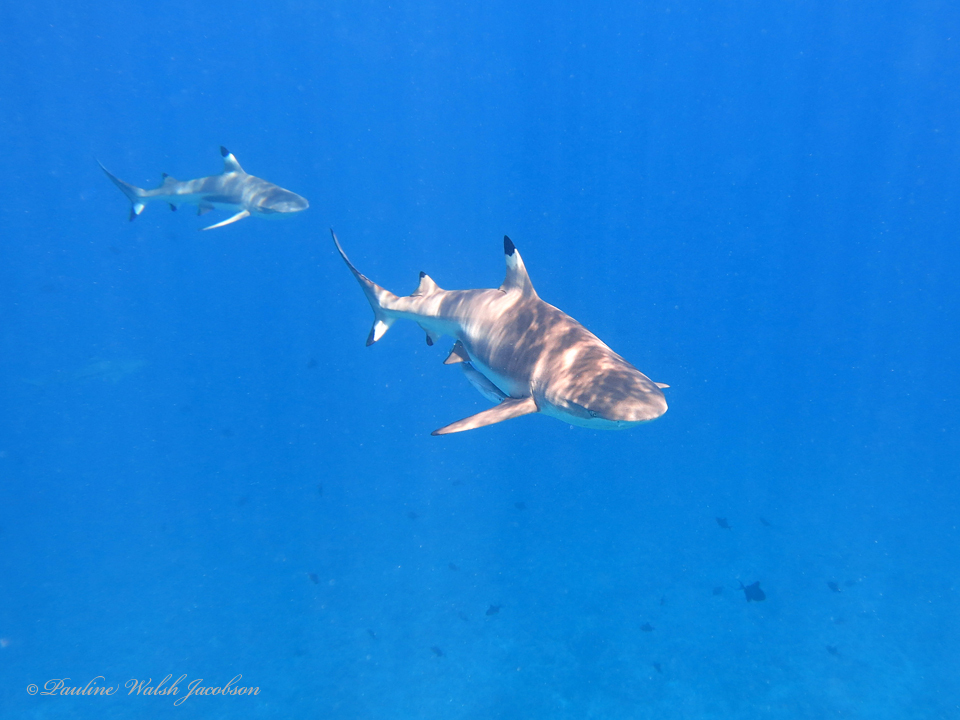
Carcharhinus melanopterus (Blacktip Reef Shark)